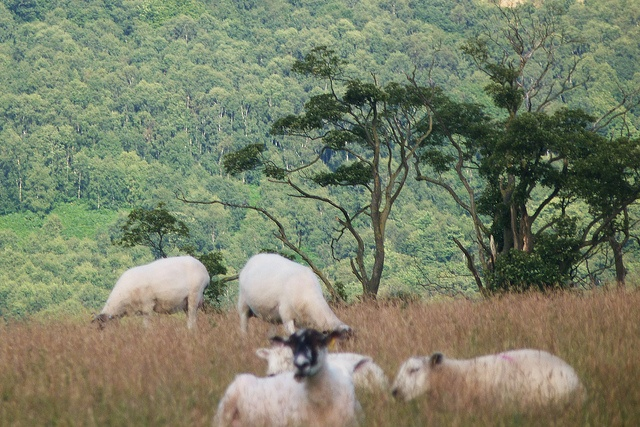
A herd of hogs of top of a tall grass covered field.
A LOT OF ANIMALS ARE EATING GRASS ON THE FIELD
A large herd of sheep in the tall grass.
there are many she eps on the top of this hill
A group of sheep grazing on tall grass